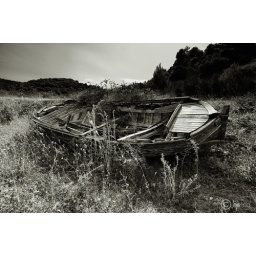
An old wooden boat sits in a field just before the entrance to Povlja, Brac.